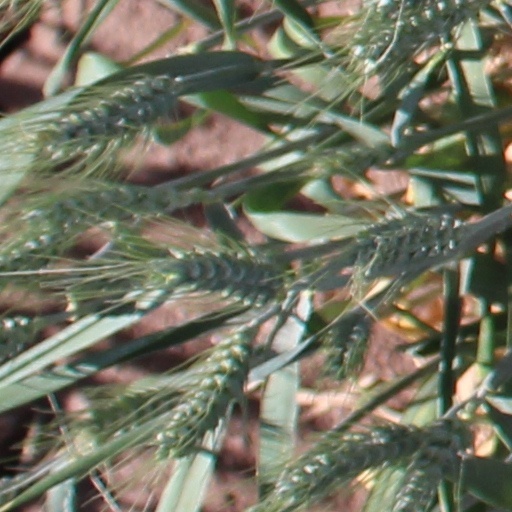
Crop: wheat